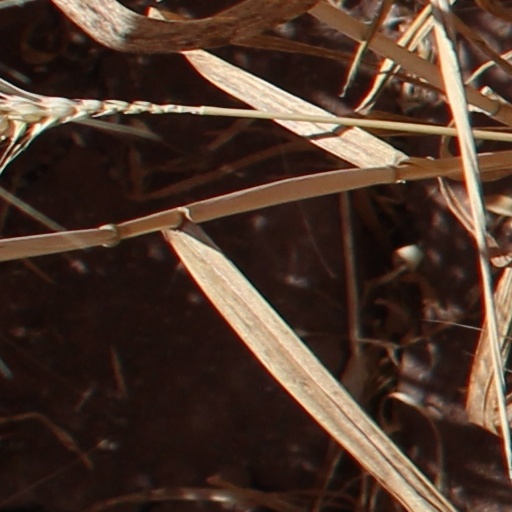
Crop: wheat